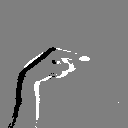
ASL letter: g